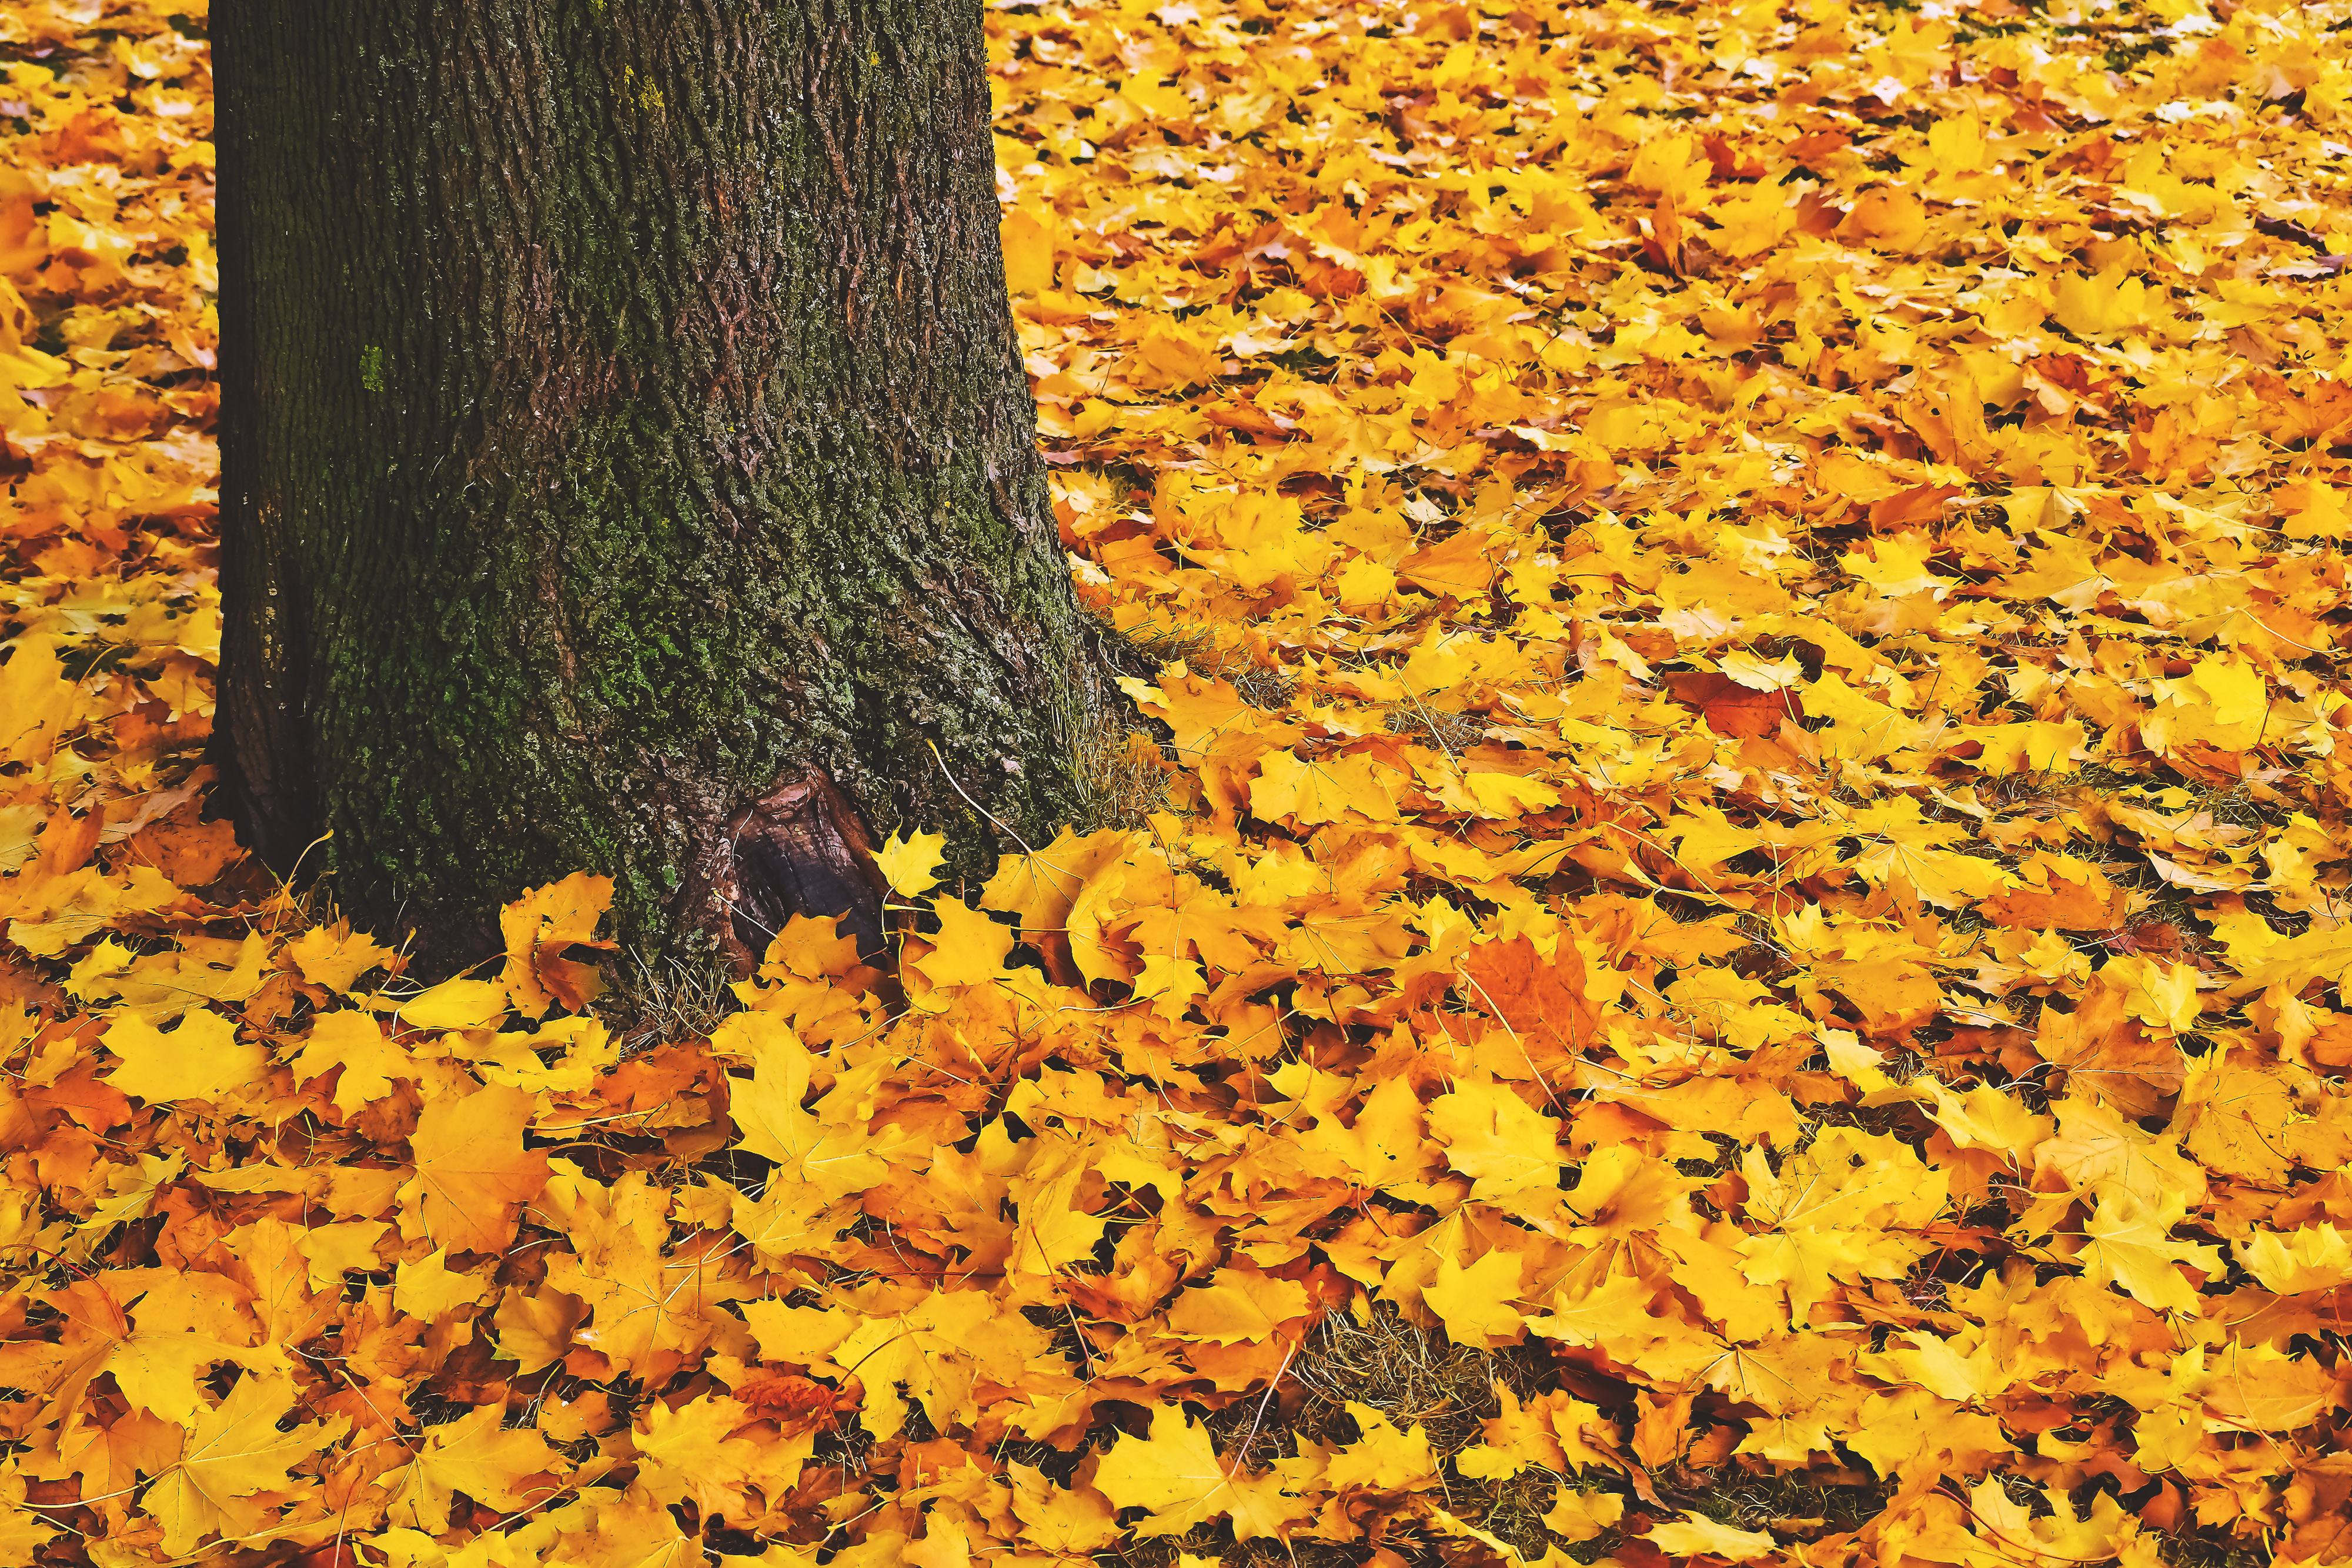
leaf, tree, People in nature, deciduous, yellow, autumn, shellbark hickory, trunk, woody plant, plant, Black maple, biome, temperate broadleaf and mixed forest, sweet birch, plane, grass, Northern hardwood forest, maidenhair tree, sweet gum, maple leaf, branch, plane tree family, Canoe birch, maple, Colorfulness, groundcover, plant stem, beech, swamp birch